John Horden

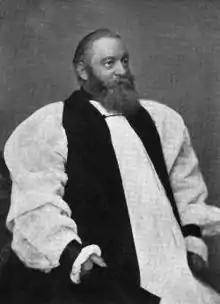
John Horden as bishop

John Horden (January 20, 1828 – January 12, 1893) was the first Anglican Bishop of Moosonee, Canada, who for more than forty years led services in Cree, Inuit and other languages of his parishioners.